Larry Brown (infielder)

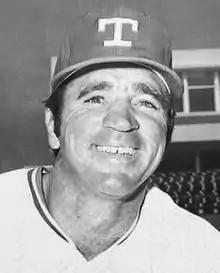
Brown in 1974

Larry Leslie Brown (March 1, 1940 – April 13, 2024) was an American professional baseball infielder, who played for the Cleveland Indians, Oakland Athletics, Baltimore Orioles, and Texas Rangers of Major League Baseball (MLB). His brother, Dick Brown, also played in Major League Baseball.